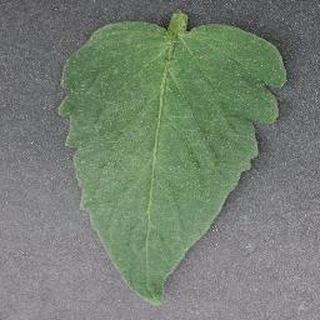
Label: healthy_tomato